Marek Sanak

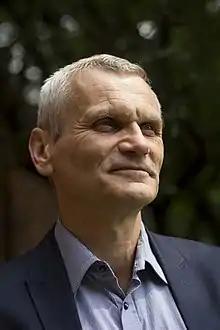

Marek Jan Sanak (born 24 November 1958) is a Polish geneticist and molecular biologist, professor of medical sciences, Head of the Department of Molecular Biology and Clinical Genetics of the Jagiellonian University Medical College, Head of the Department of Biochemical and Molecular Diagnostics at the University Hospital in Kraków, the Jagiellonian University Rector's Plenipotentiary for Science and Development in the Medical College, member of the Polish Academy of Learning, and the author of more than 230 original research papers published in peer reviewed journals. In 1997, together with Andrzej Szczeklik, he received the Lancet Investigators Award of "The Lancet" magazine for their research on bronchial asthma.